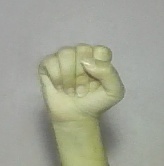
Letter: saad